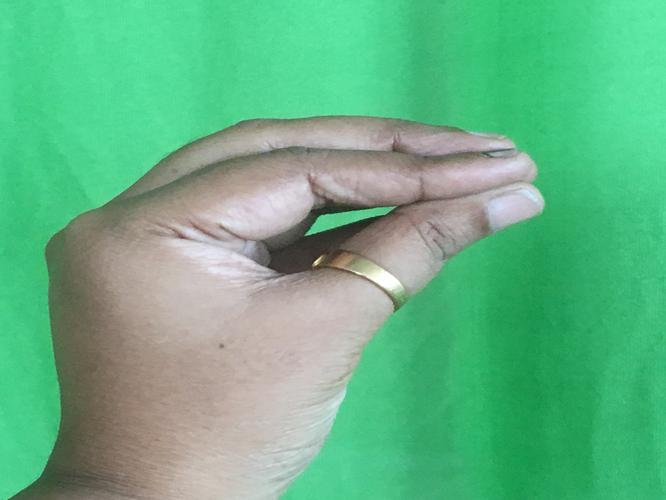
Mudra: Mukulam
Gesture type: single_hand